Education in Pakistan

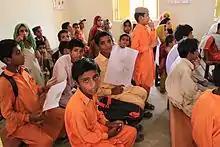
A primary school in a village in the Sindh region

Only about 67.5% of Pakistani children finish primary school education. The standard national system of education is mainly inspired by the English educational system. Pre-school education is designed for the 3–5 years old and usually consists of three stages: Play Group, Nursery and Kindergarten (also called 'KG' or 'Prep'). After pre-school education, students go through junior school from years 1 to 5. This is followed by middle school from years 6 to 8. In middle school, single-sex education is usually preferred by the Pakistani community, but co-education exists in cities. The curriculum is usually subject to the institution. The eight commonly studied disciplines are: